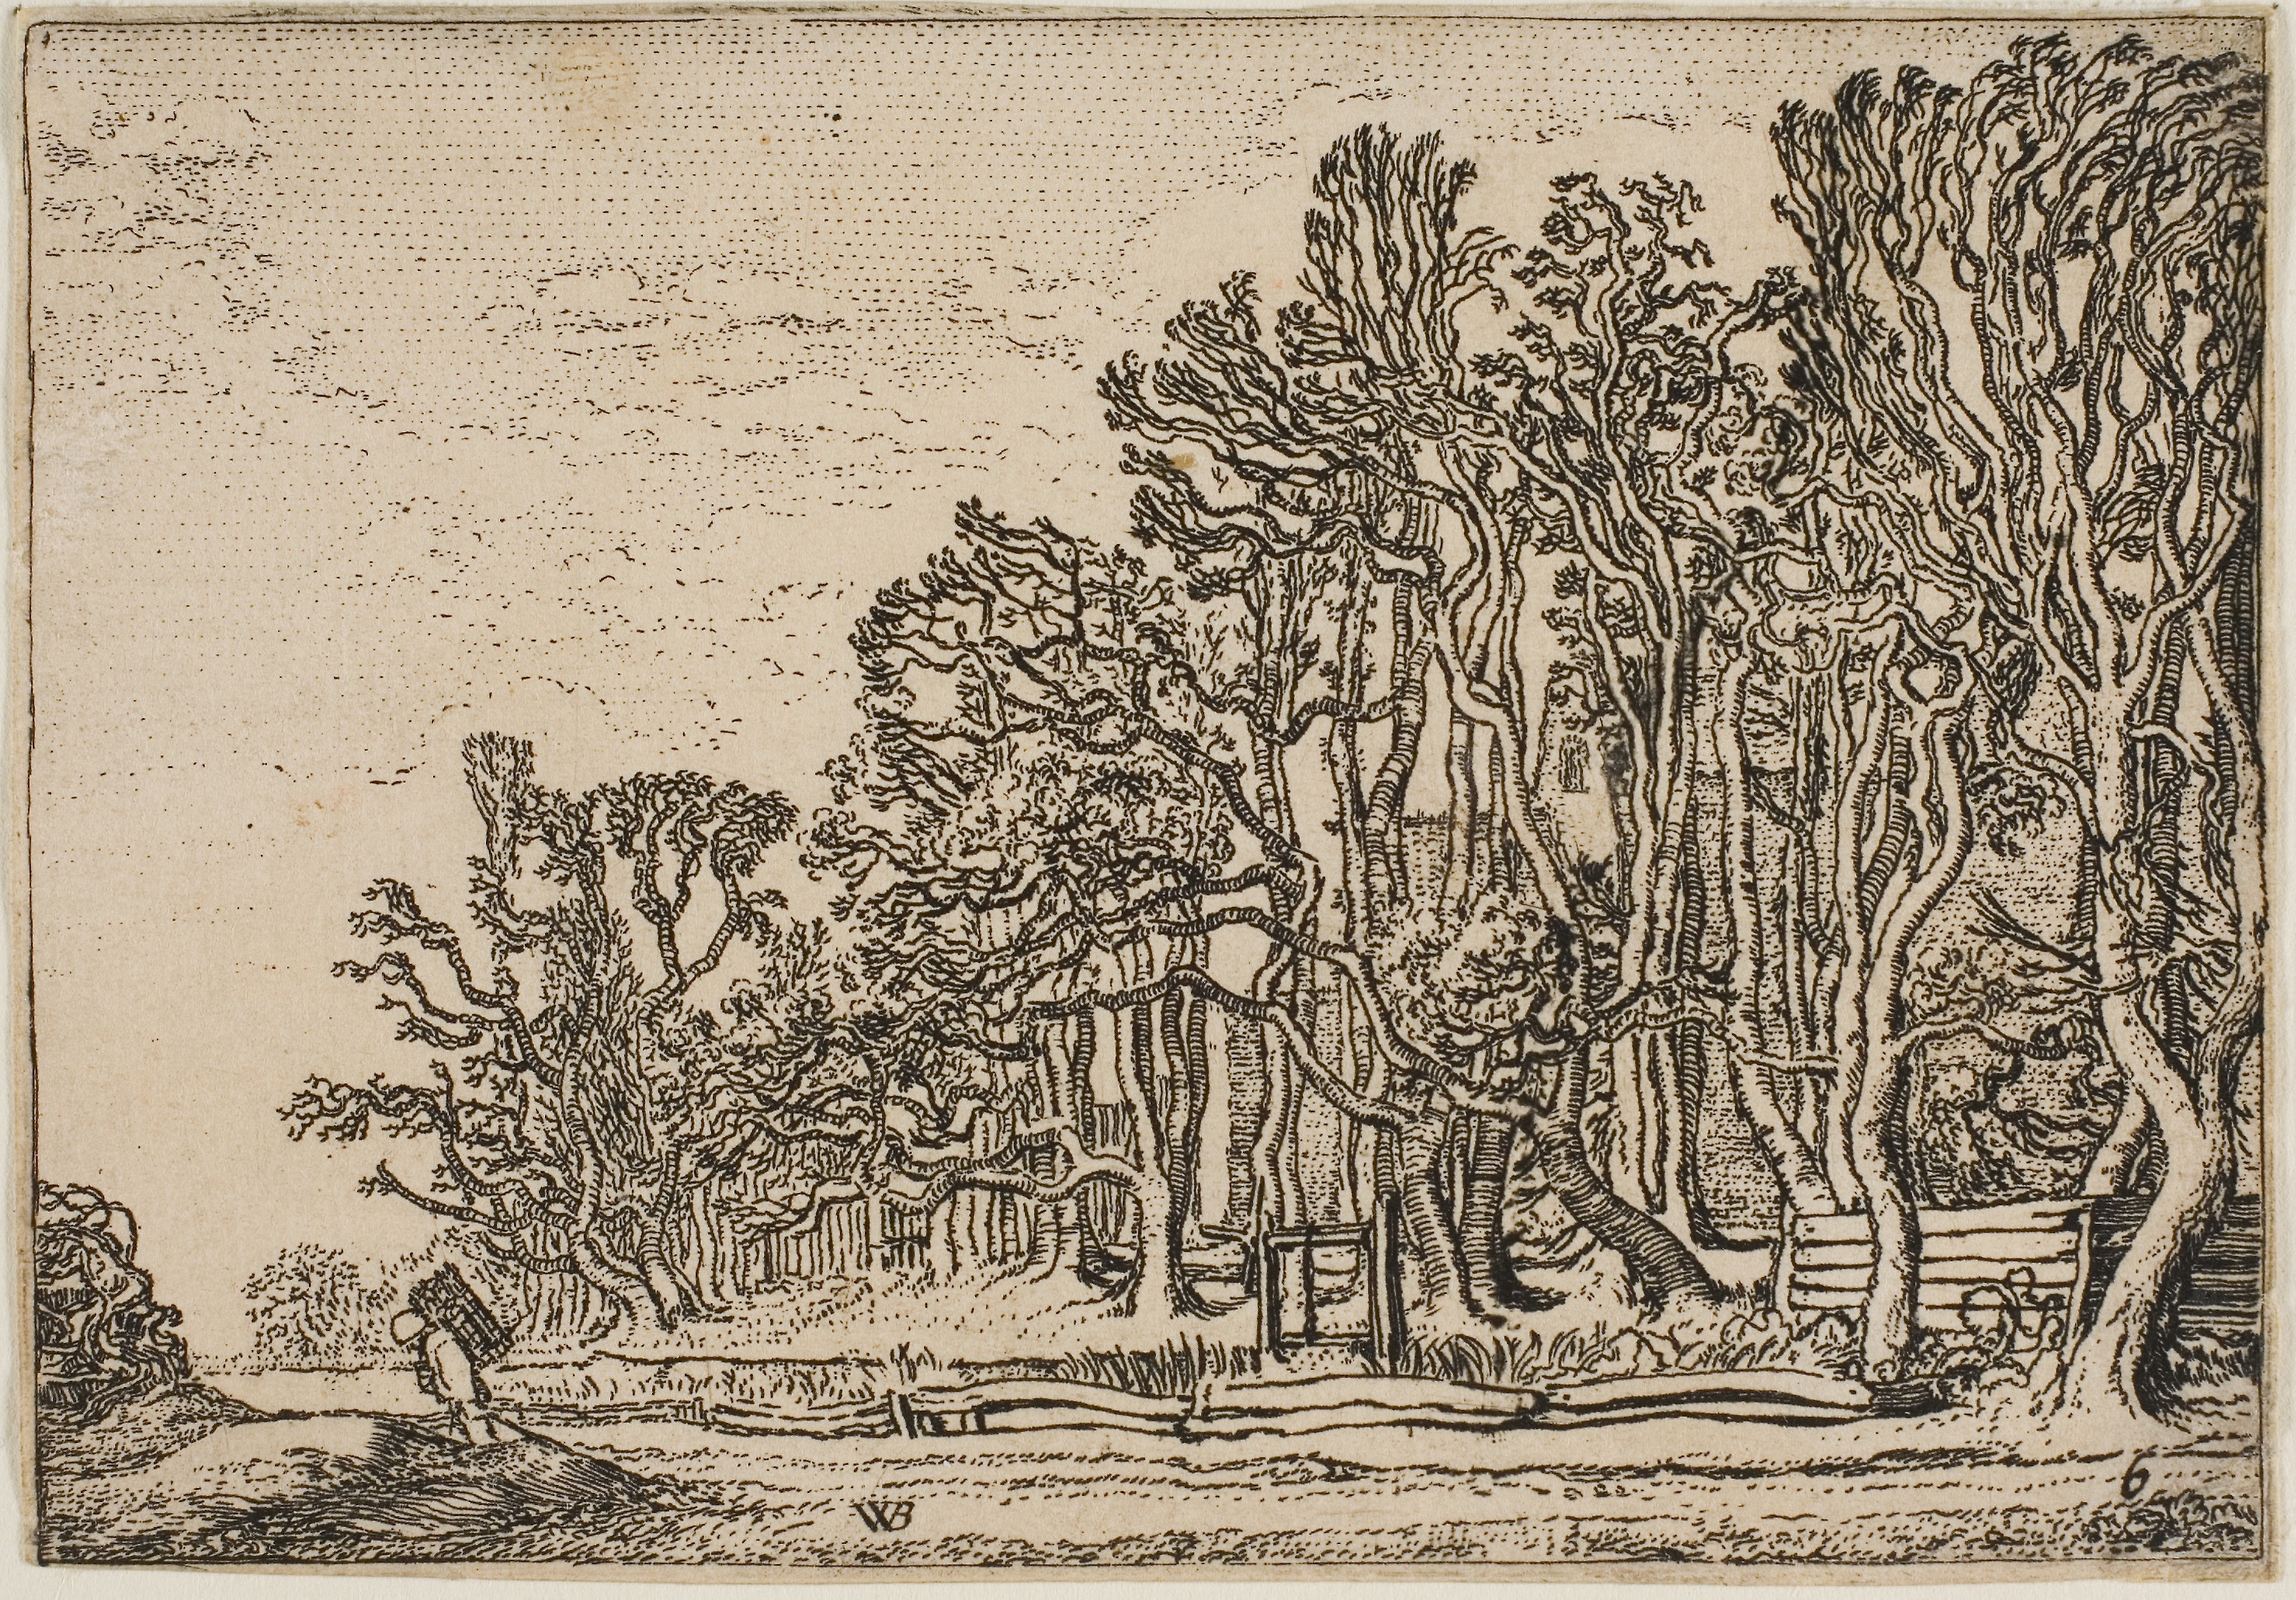
tree, fauna, flora, art, flowering plant, black and white, plant, history, flower, visual arts, organism, printmaking, illustration, grass family